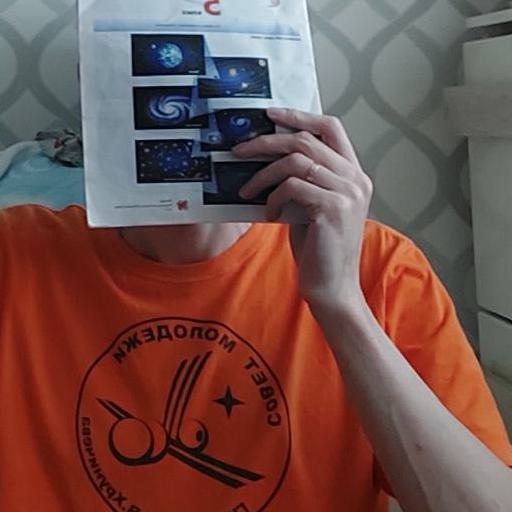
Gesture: no_gesture